Riggend

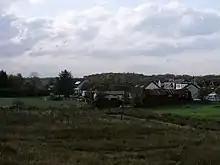
Riggend from Old Biggar Road

It is on the A73 Stirling Road not far from Wattston.